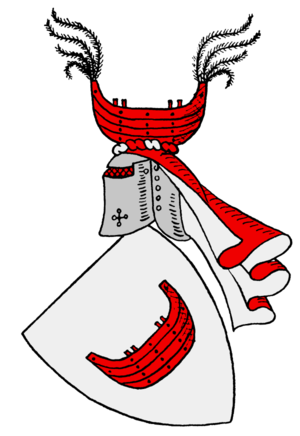
La famille von Both est une ancienne famille de la noblesse allemande originaire du Mecklembourg.